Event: Nepal Earthquake
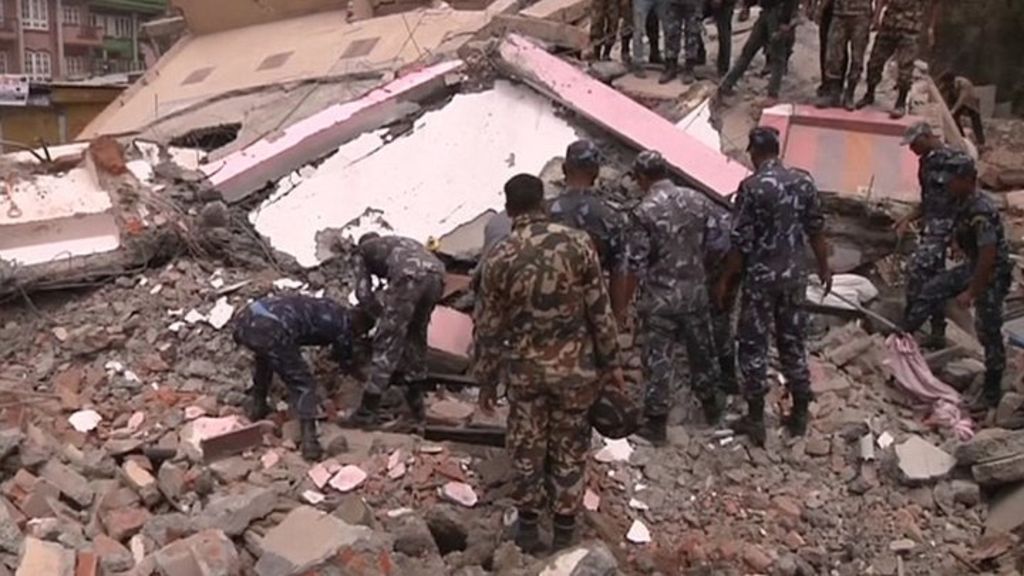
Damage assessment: damage